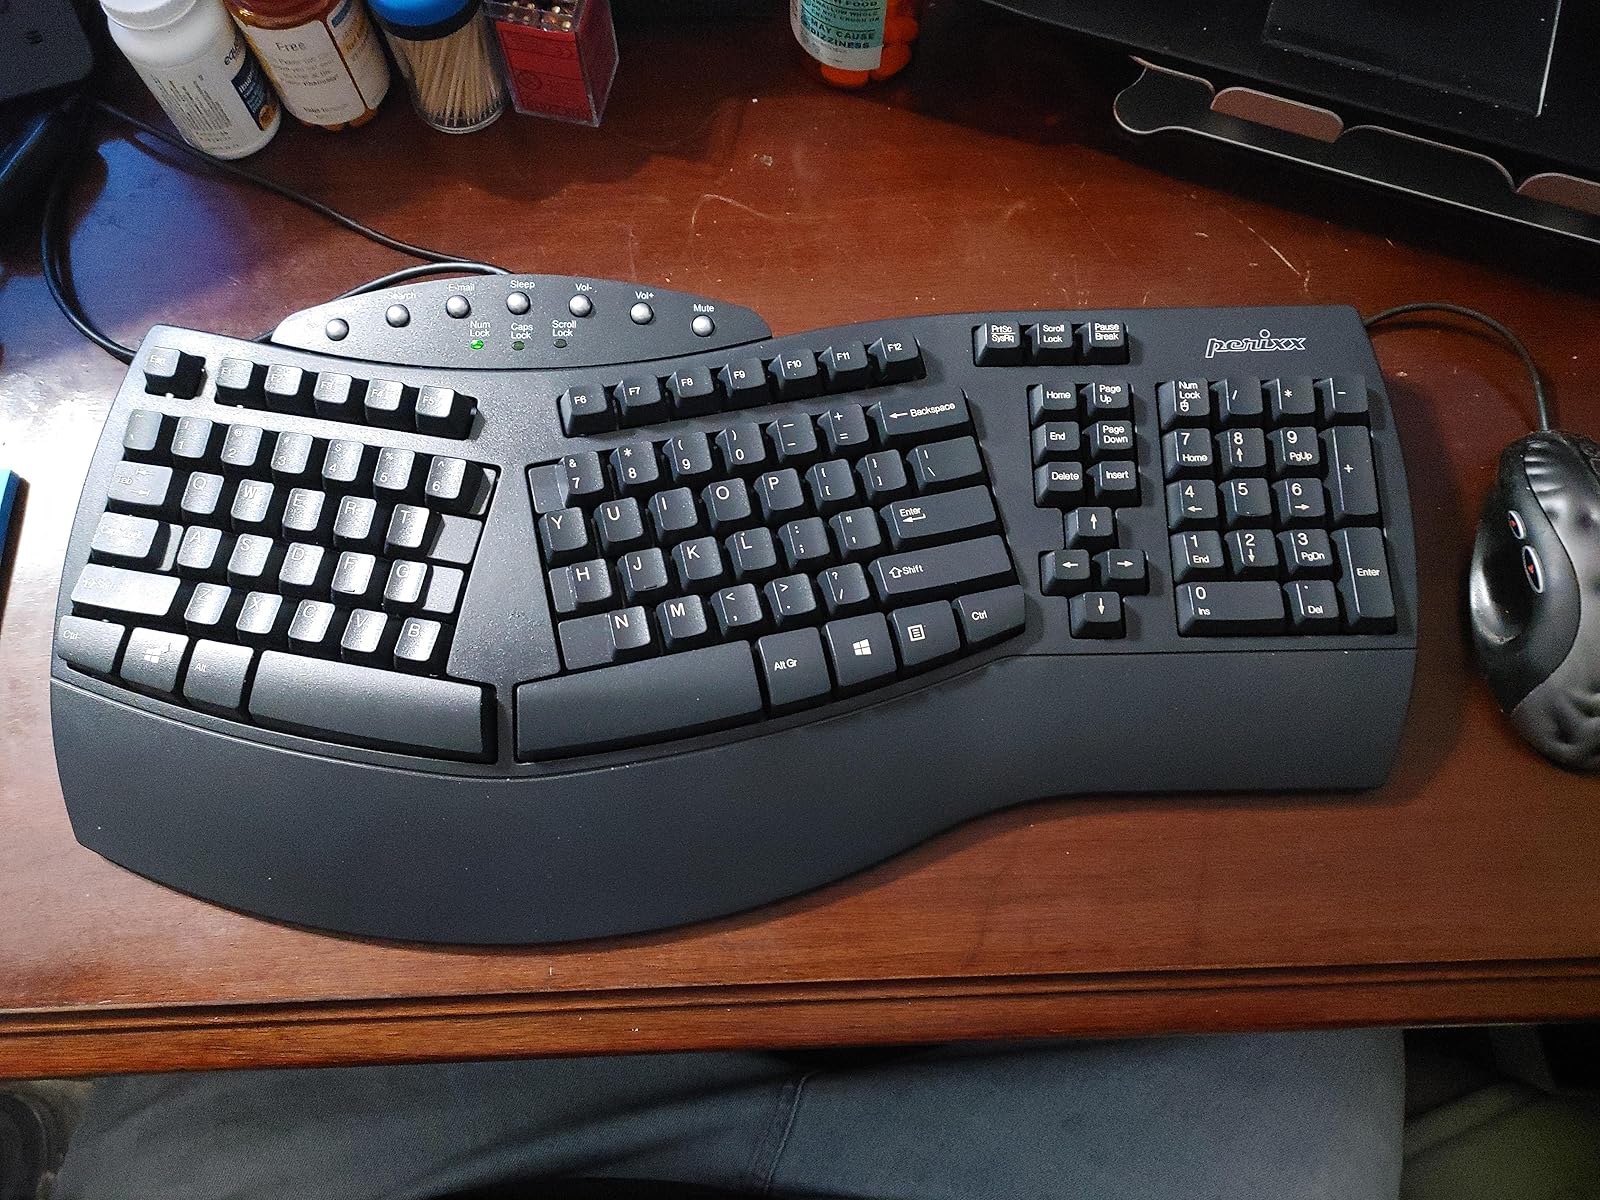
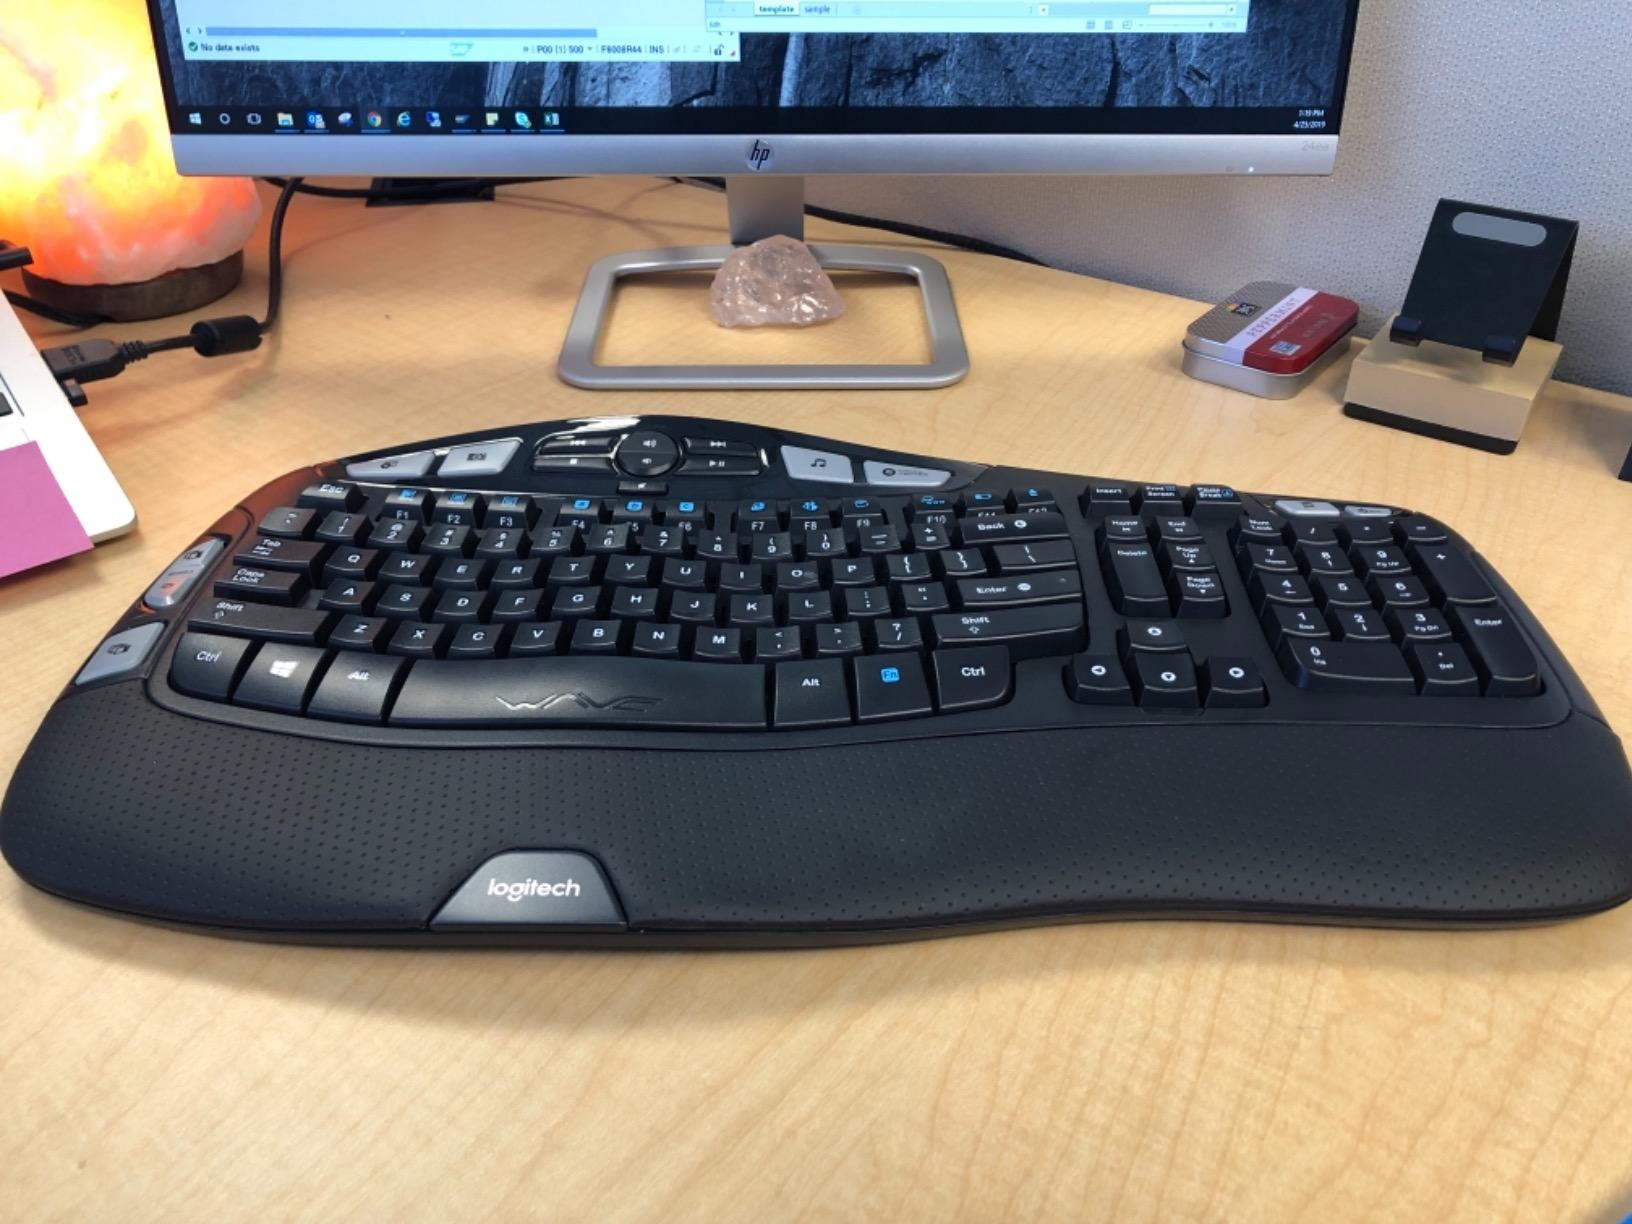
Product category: keyboard
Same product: no